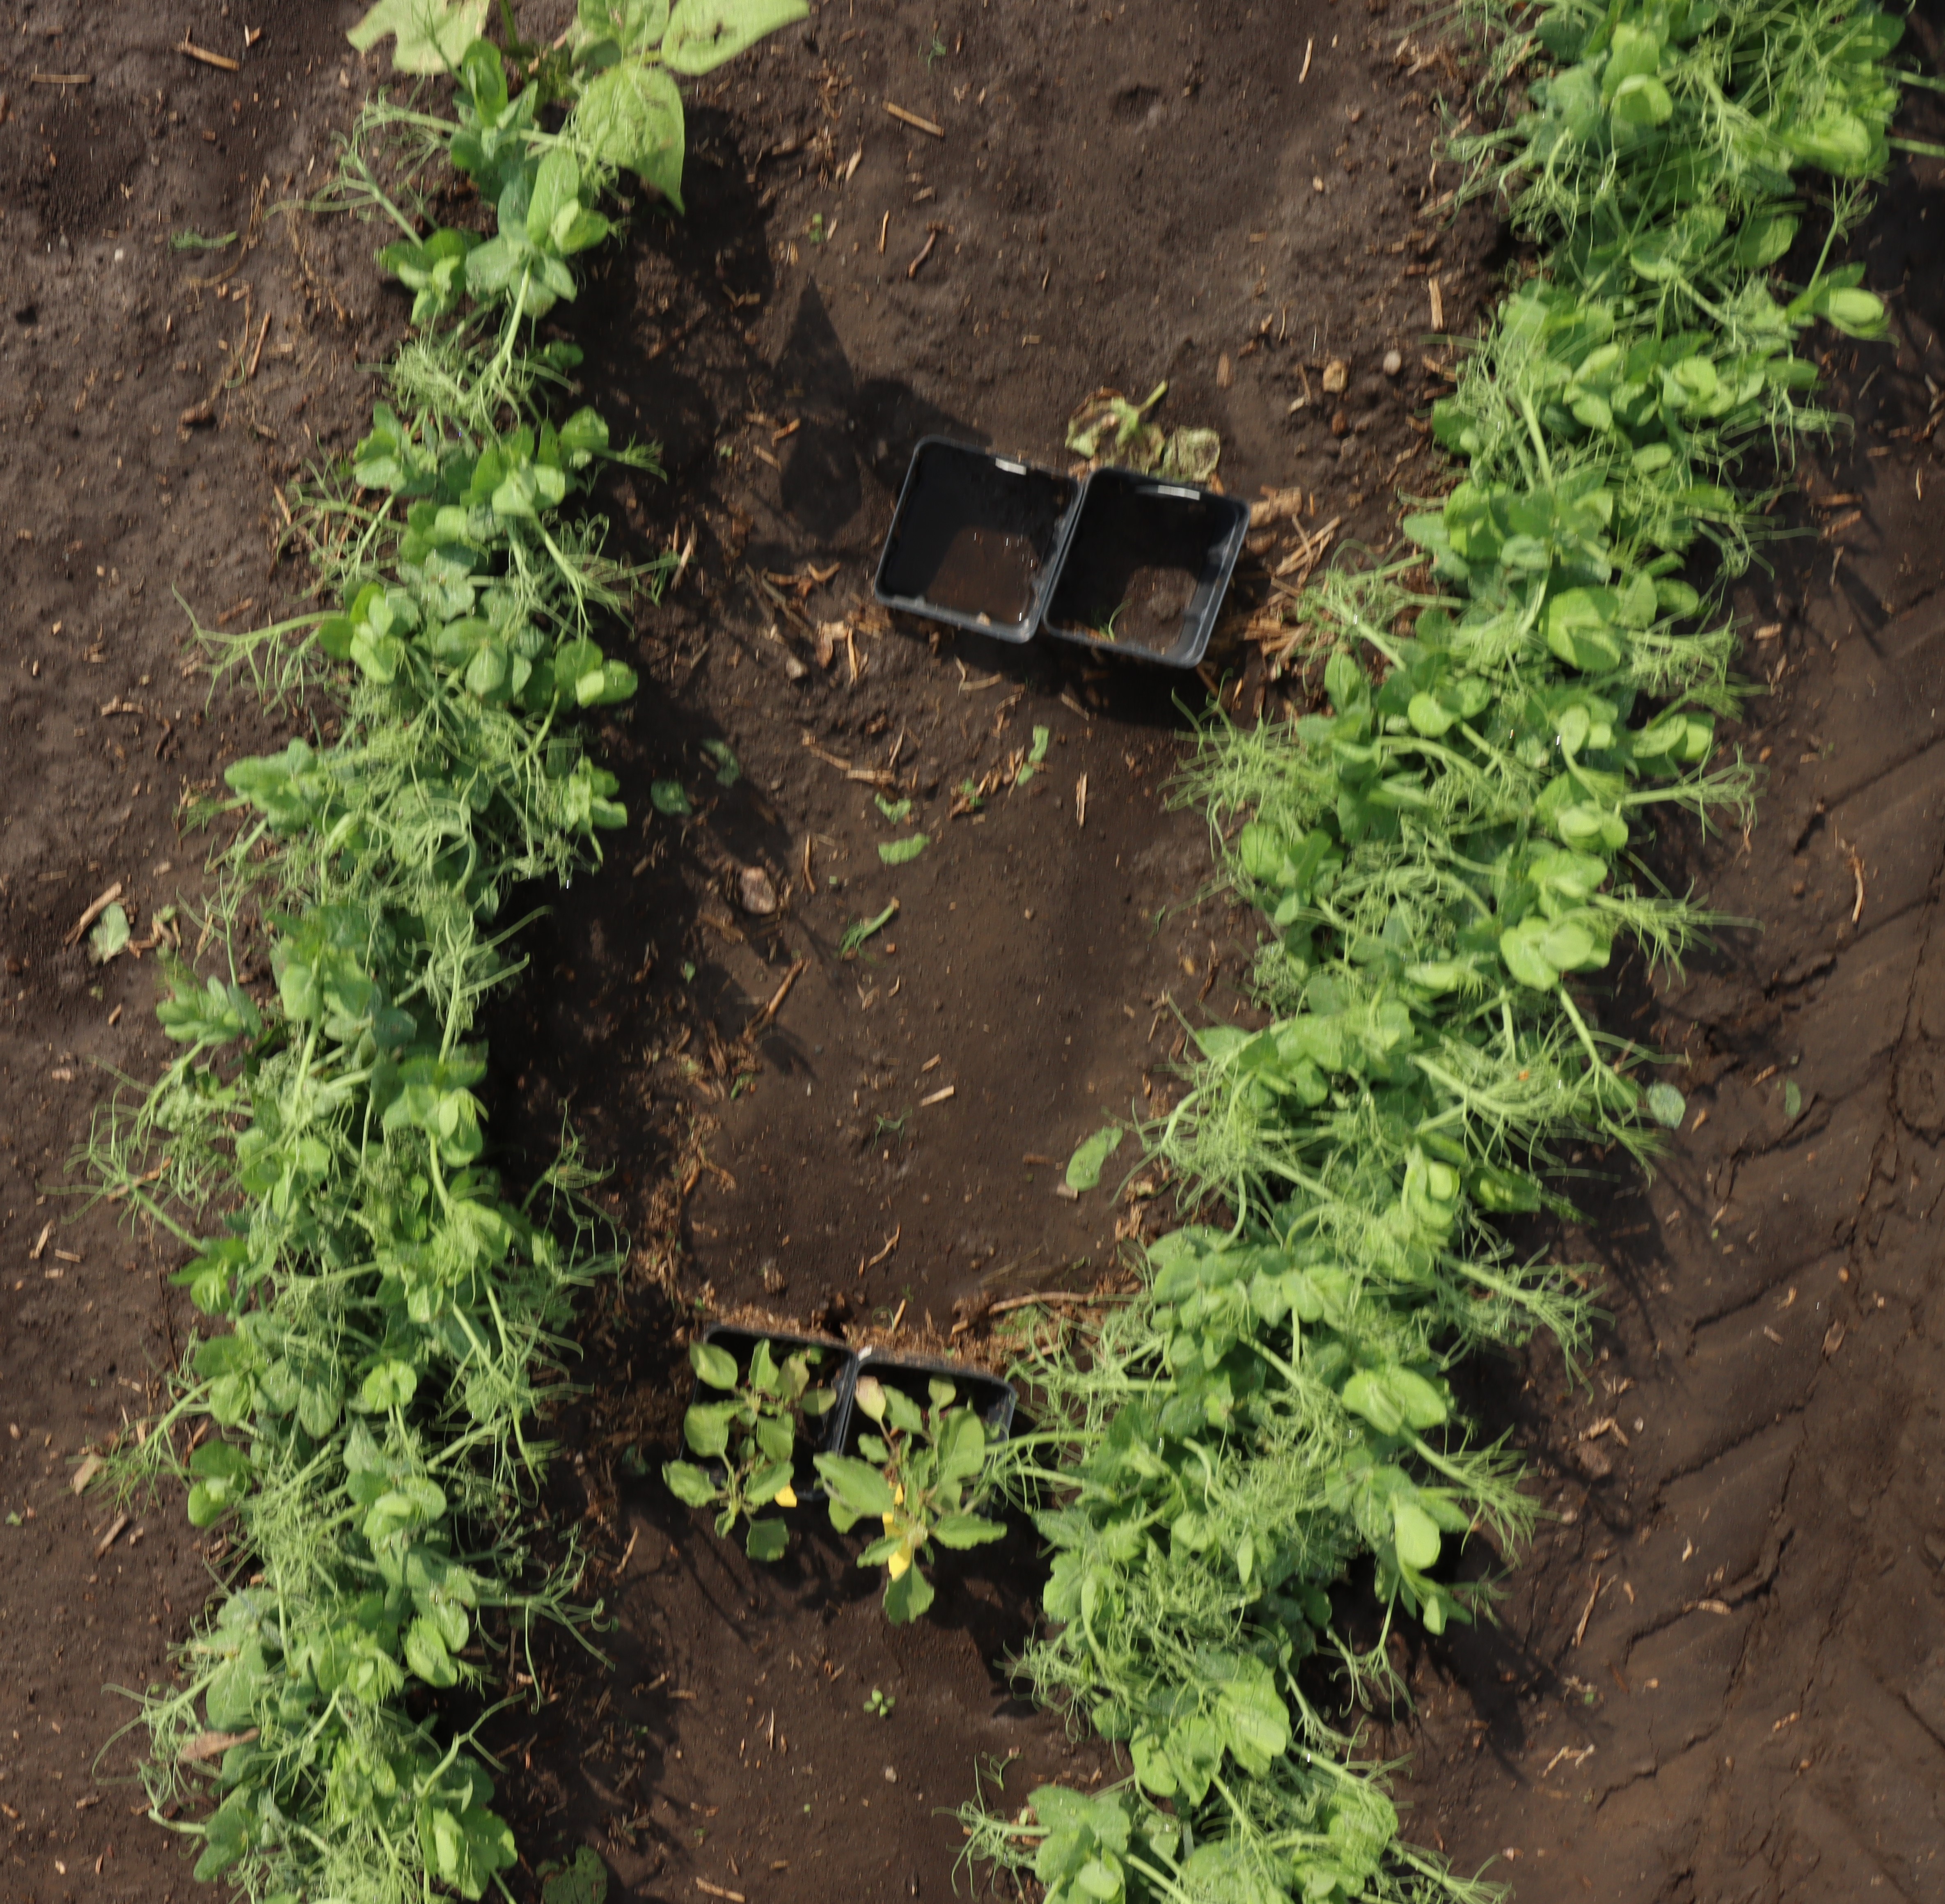
Crop: Field pea
Objects: Field Pea, Field Pea, Field Pea, Field Pea, Field Pea, Field Pea, Field Pea, Redroot Pigweed, Redroot Pigweed